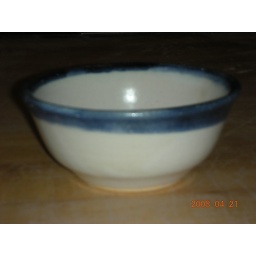
white with rim dipped in black (makes blue)